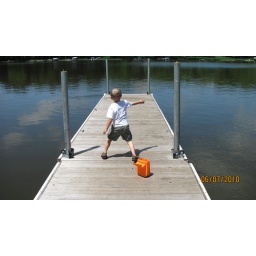
Throwing rocks in the water